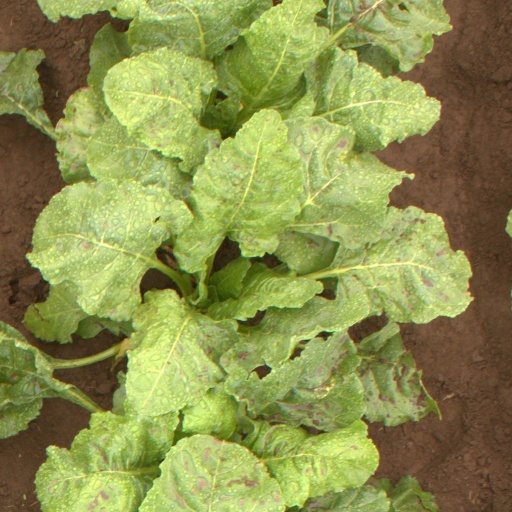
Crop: sugar beet